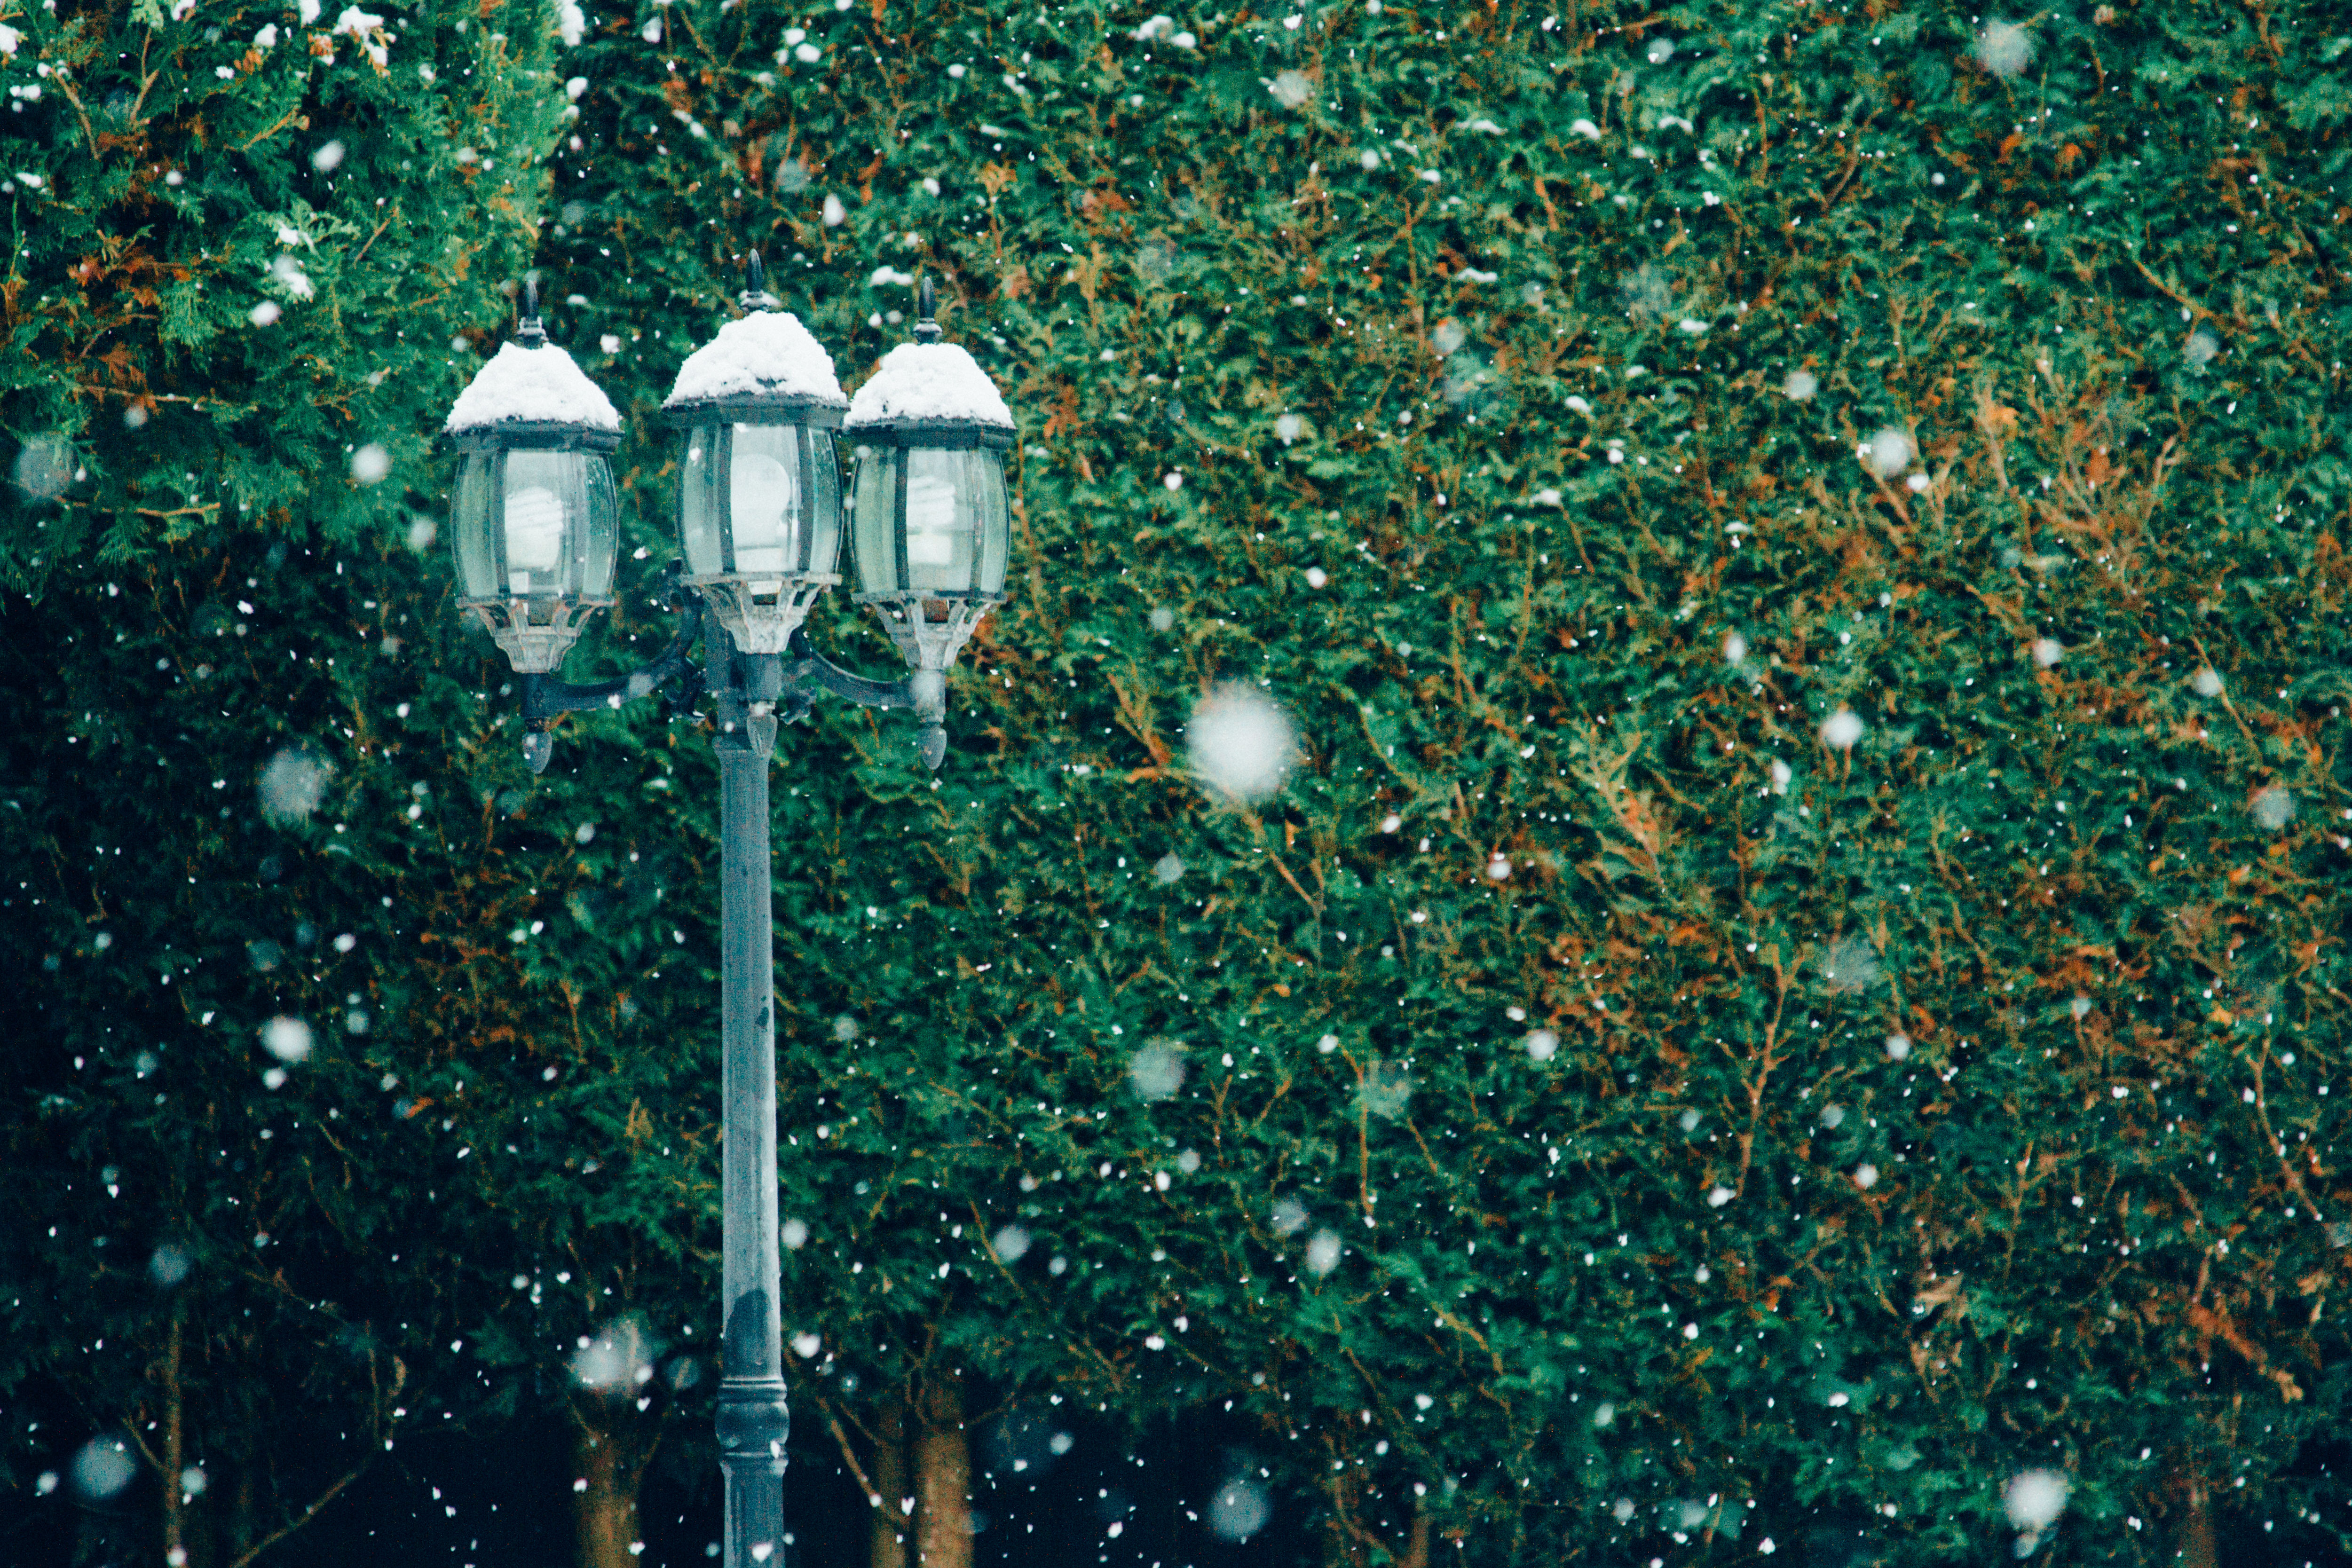
tree, branch, snow, winter, light, night, flower, green, street light, lamp post, lighting, christmas tree, snowflake, christmas decoration, hedge, lampost, christmas lights